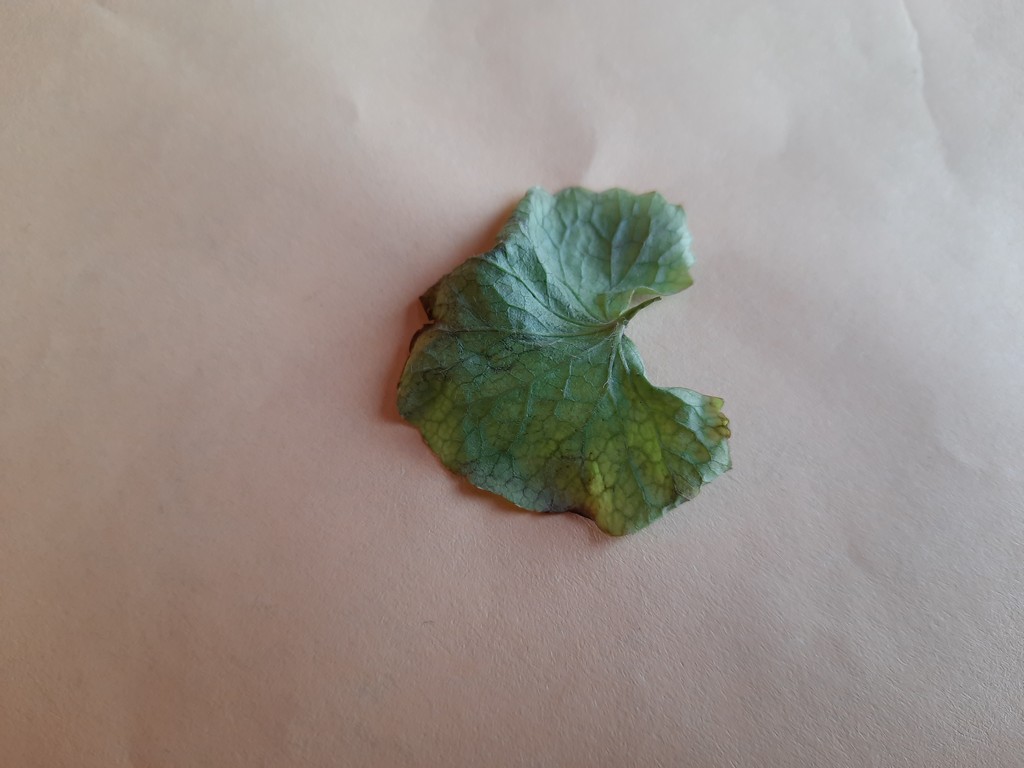
Label: Unhealthy